Torfhaus

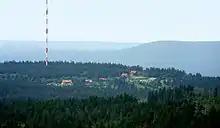
View of Torfhaus from the Goethe Way

Torfhaus lies about 7 km east of Altenau and roughly 9 km south of Bad Harzburg in the Upper Harz. The river Radau rises east of Torfhaus on the Torfhaus Moor (also called "Radauborn Moor").